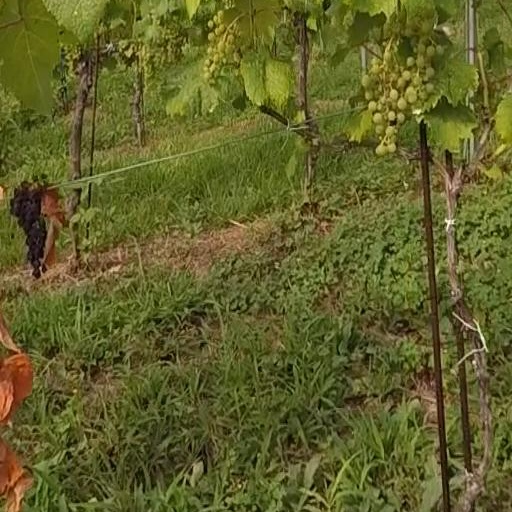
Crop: grape